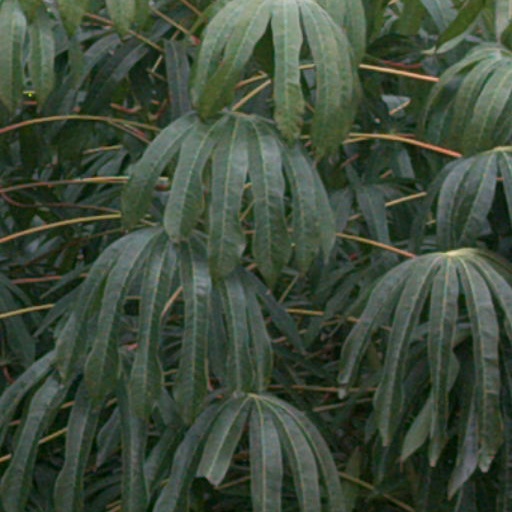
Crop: cassava